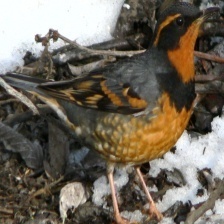
Species: VARIED THRUSH
Scientific name: IXOREUS NAEVIUS